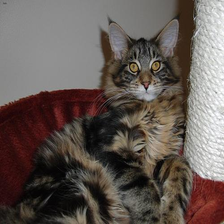
Species: cat
Breed: Maine Coon